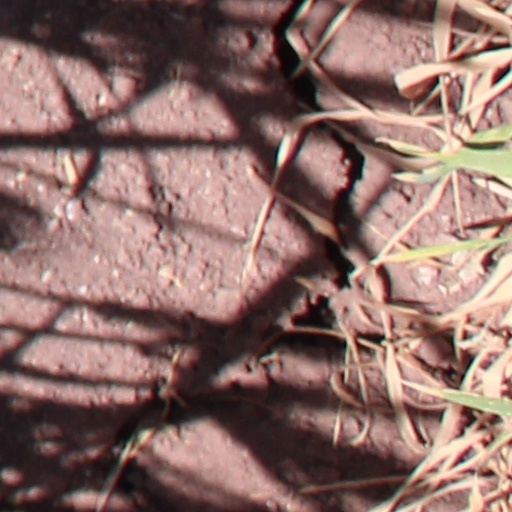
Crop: wheat